Onyema Ugochukwu

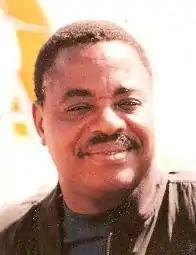
Onyema Ugochukwu

Onyema Ugochukwu (born 9 November 1944) is a Nigerian economist, journalist, and politician. Ugochukwu served as the senior Special Adviser on Communication to Nigerian President Olusegun Obasanjo and the first Executive Chairman of the Niger Delta Development Commission (NDDC).